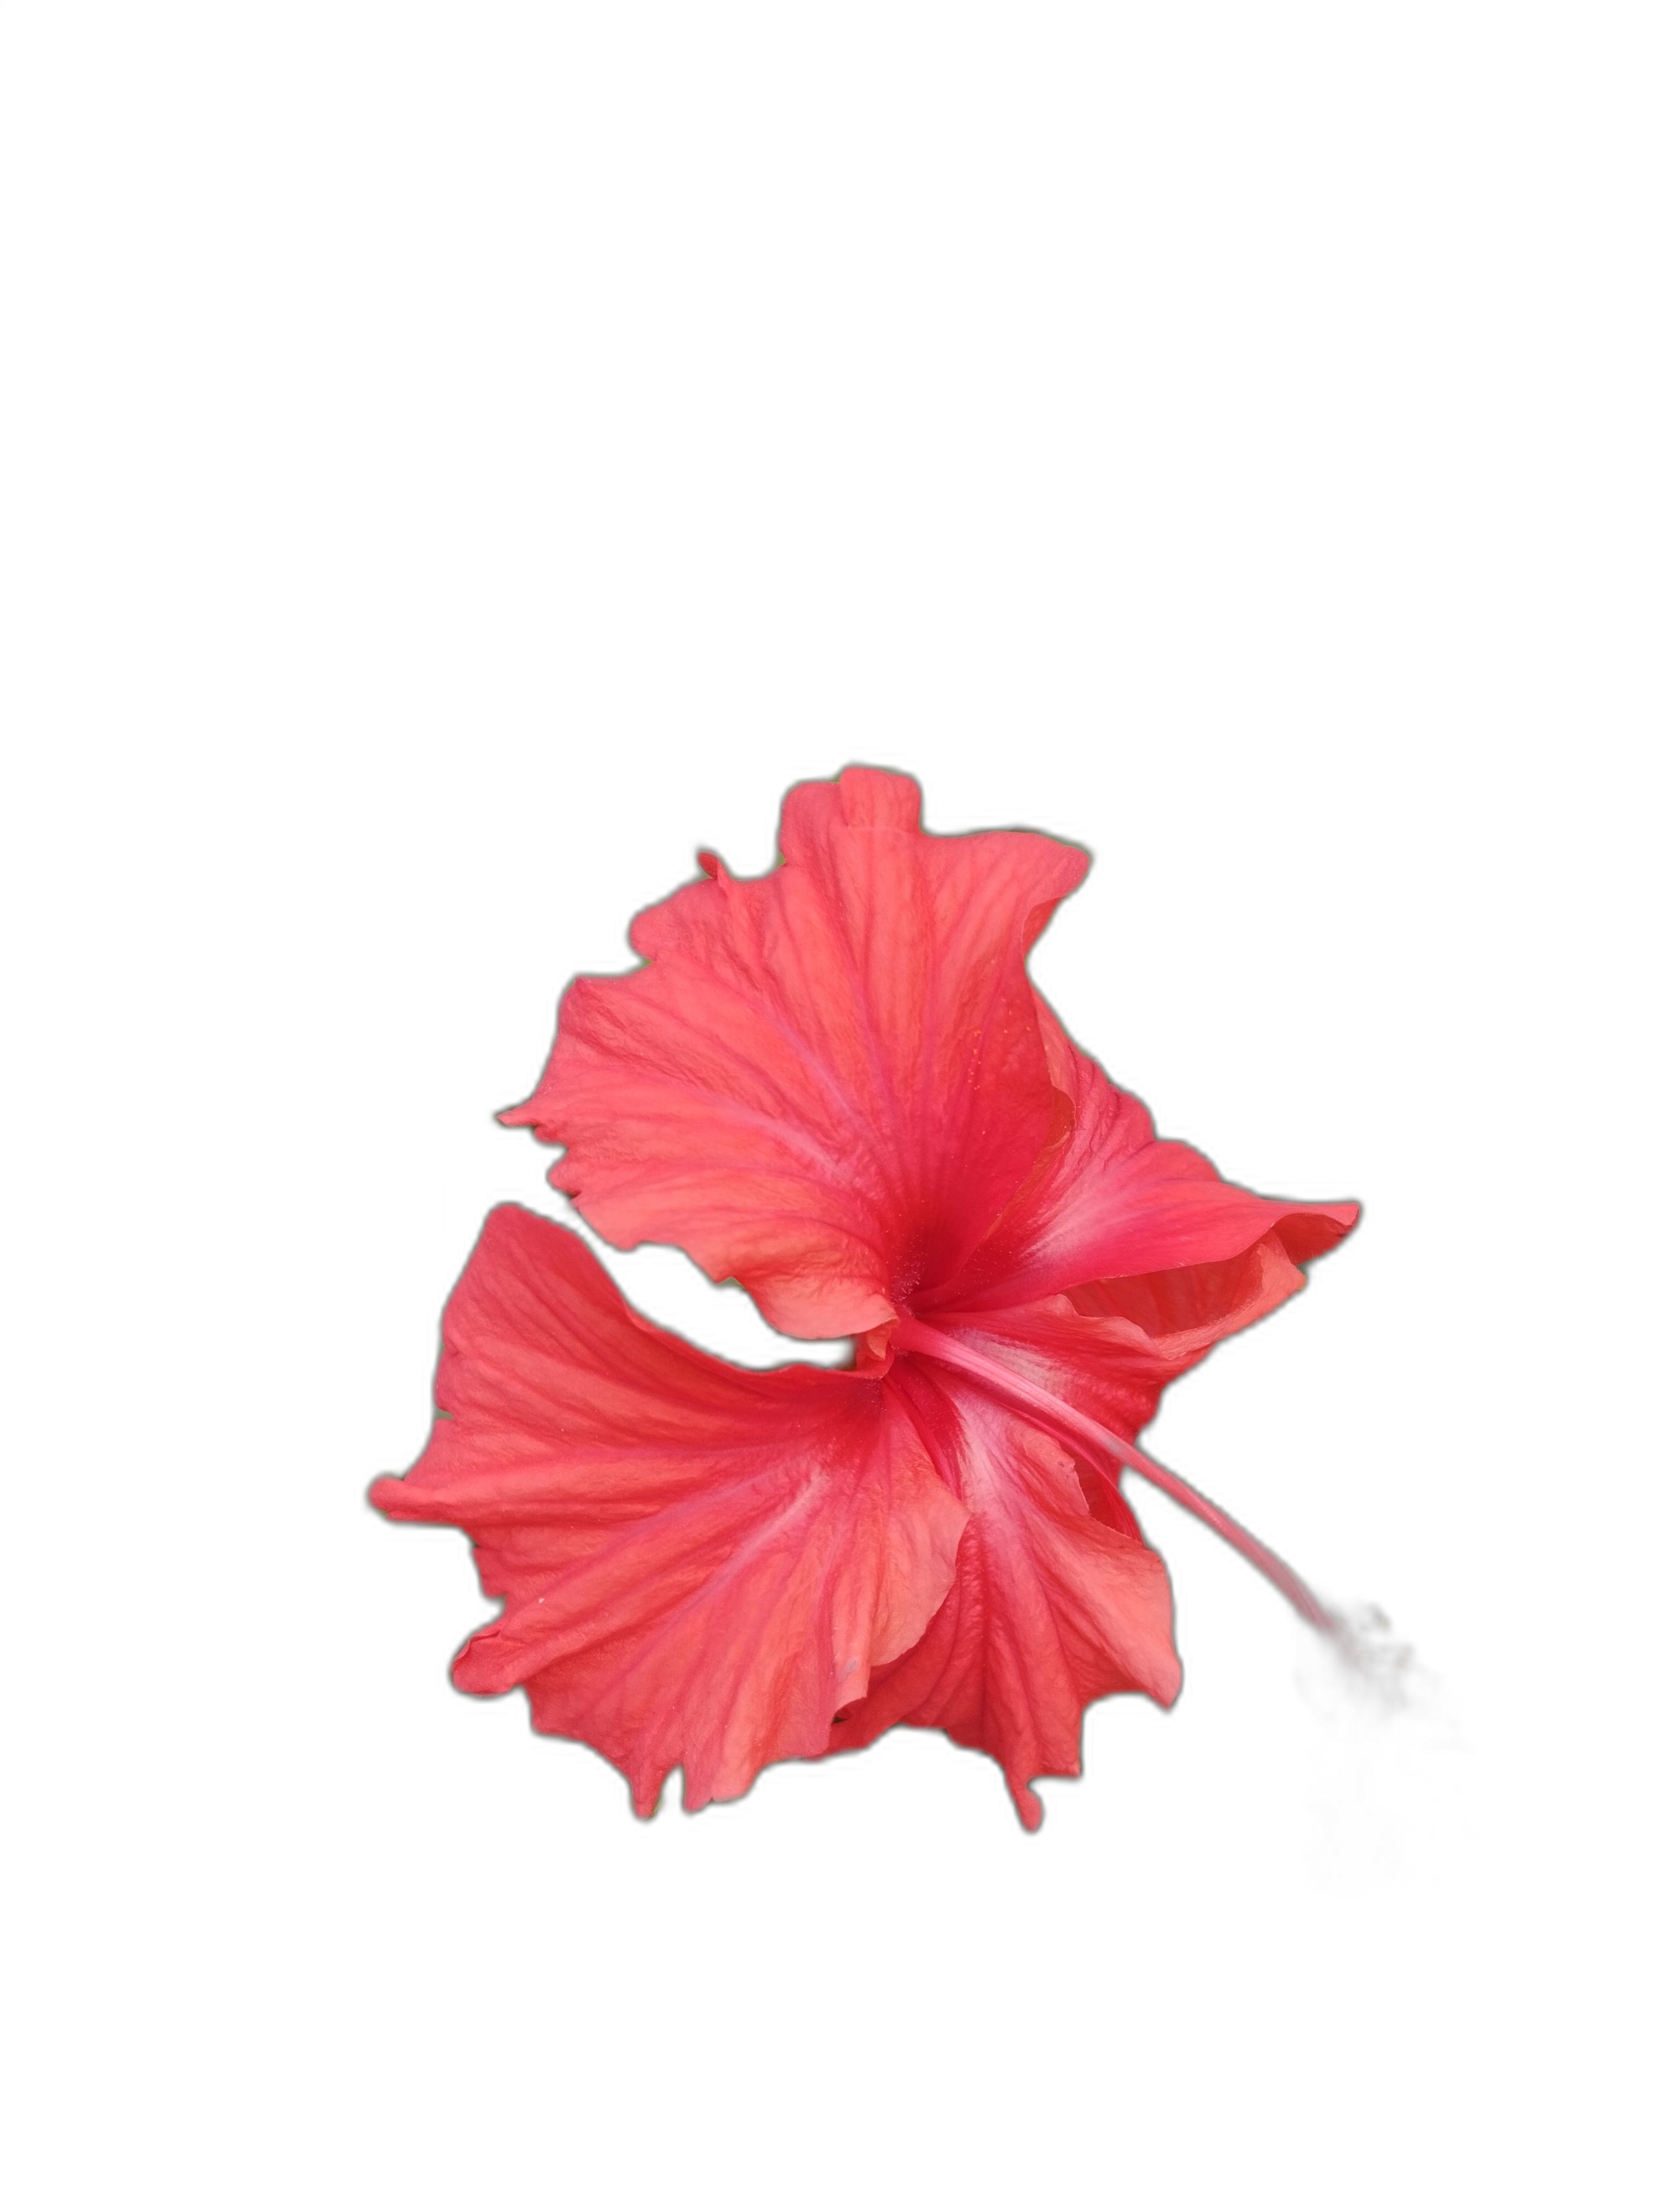
Label: Hibiscus